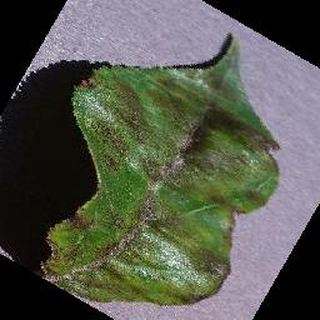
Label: apple_apple_scab